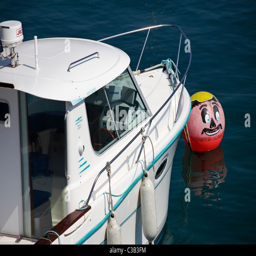
boat attached to fun buoy in the harbour in april